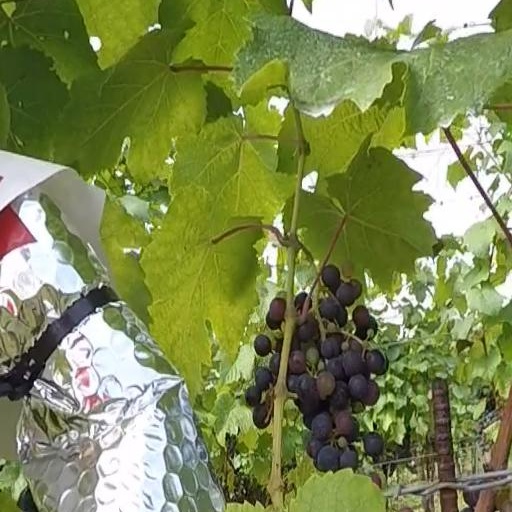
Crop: grape